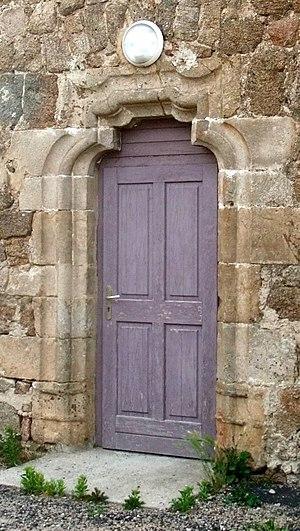
Monestier (Ardèche) porte château
Le Monestier est une commune française, située dans le Nord du département de l'Ardèche en région Auvergne-Rhône-Alpes, à 15 km au sud-ouest de la ville d'Annonay.